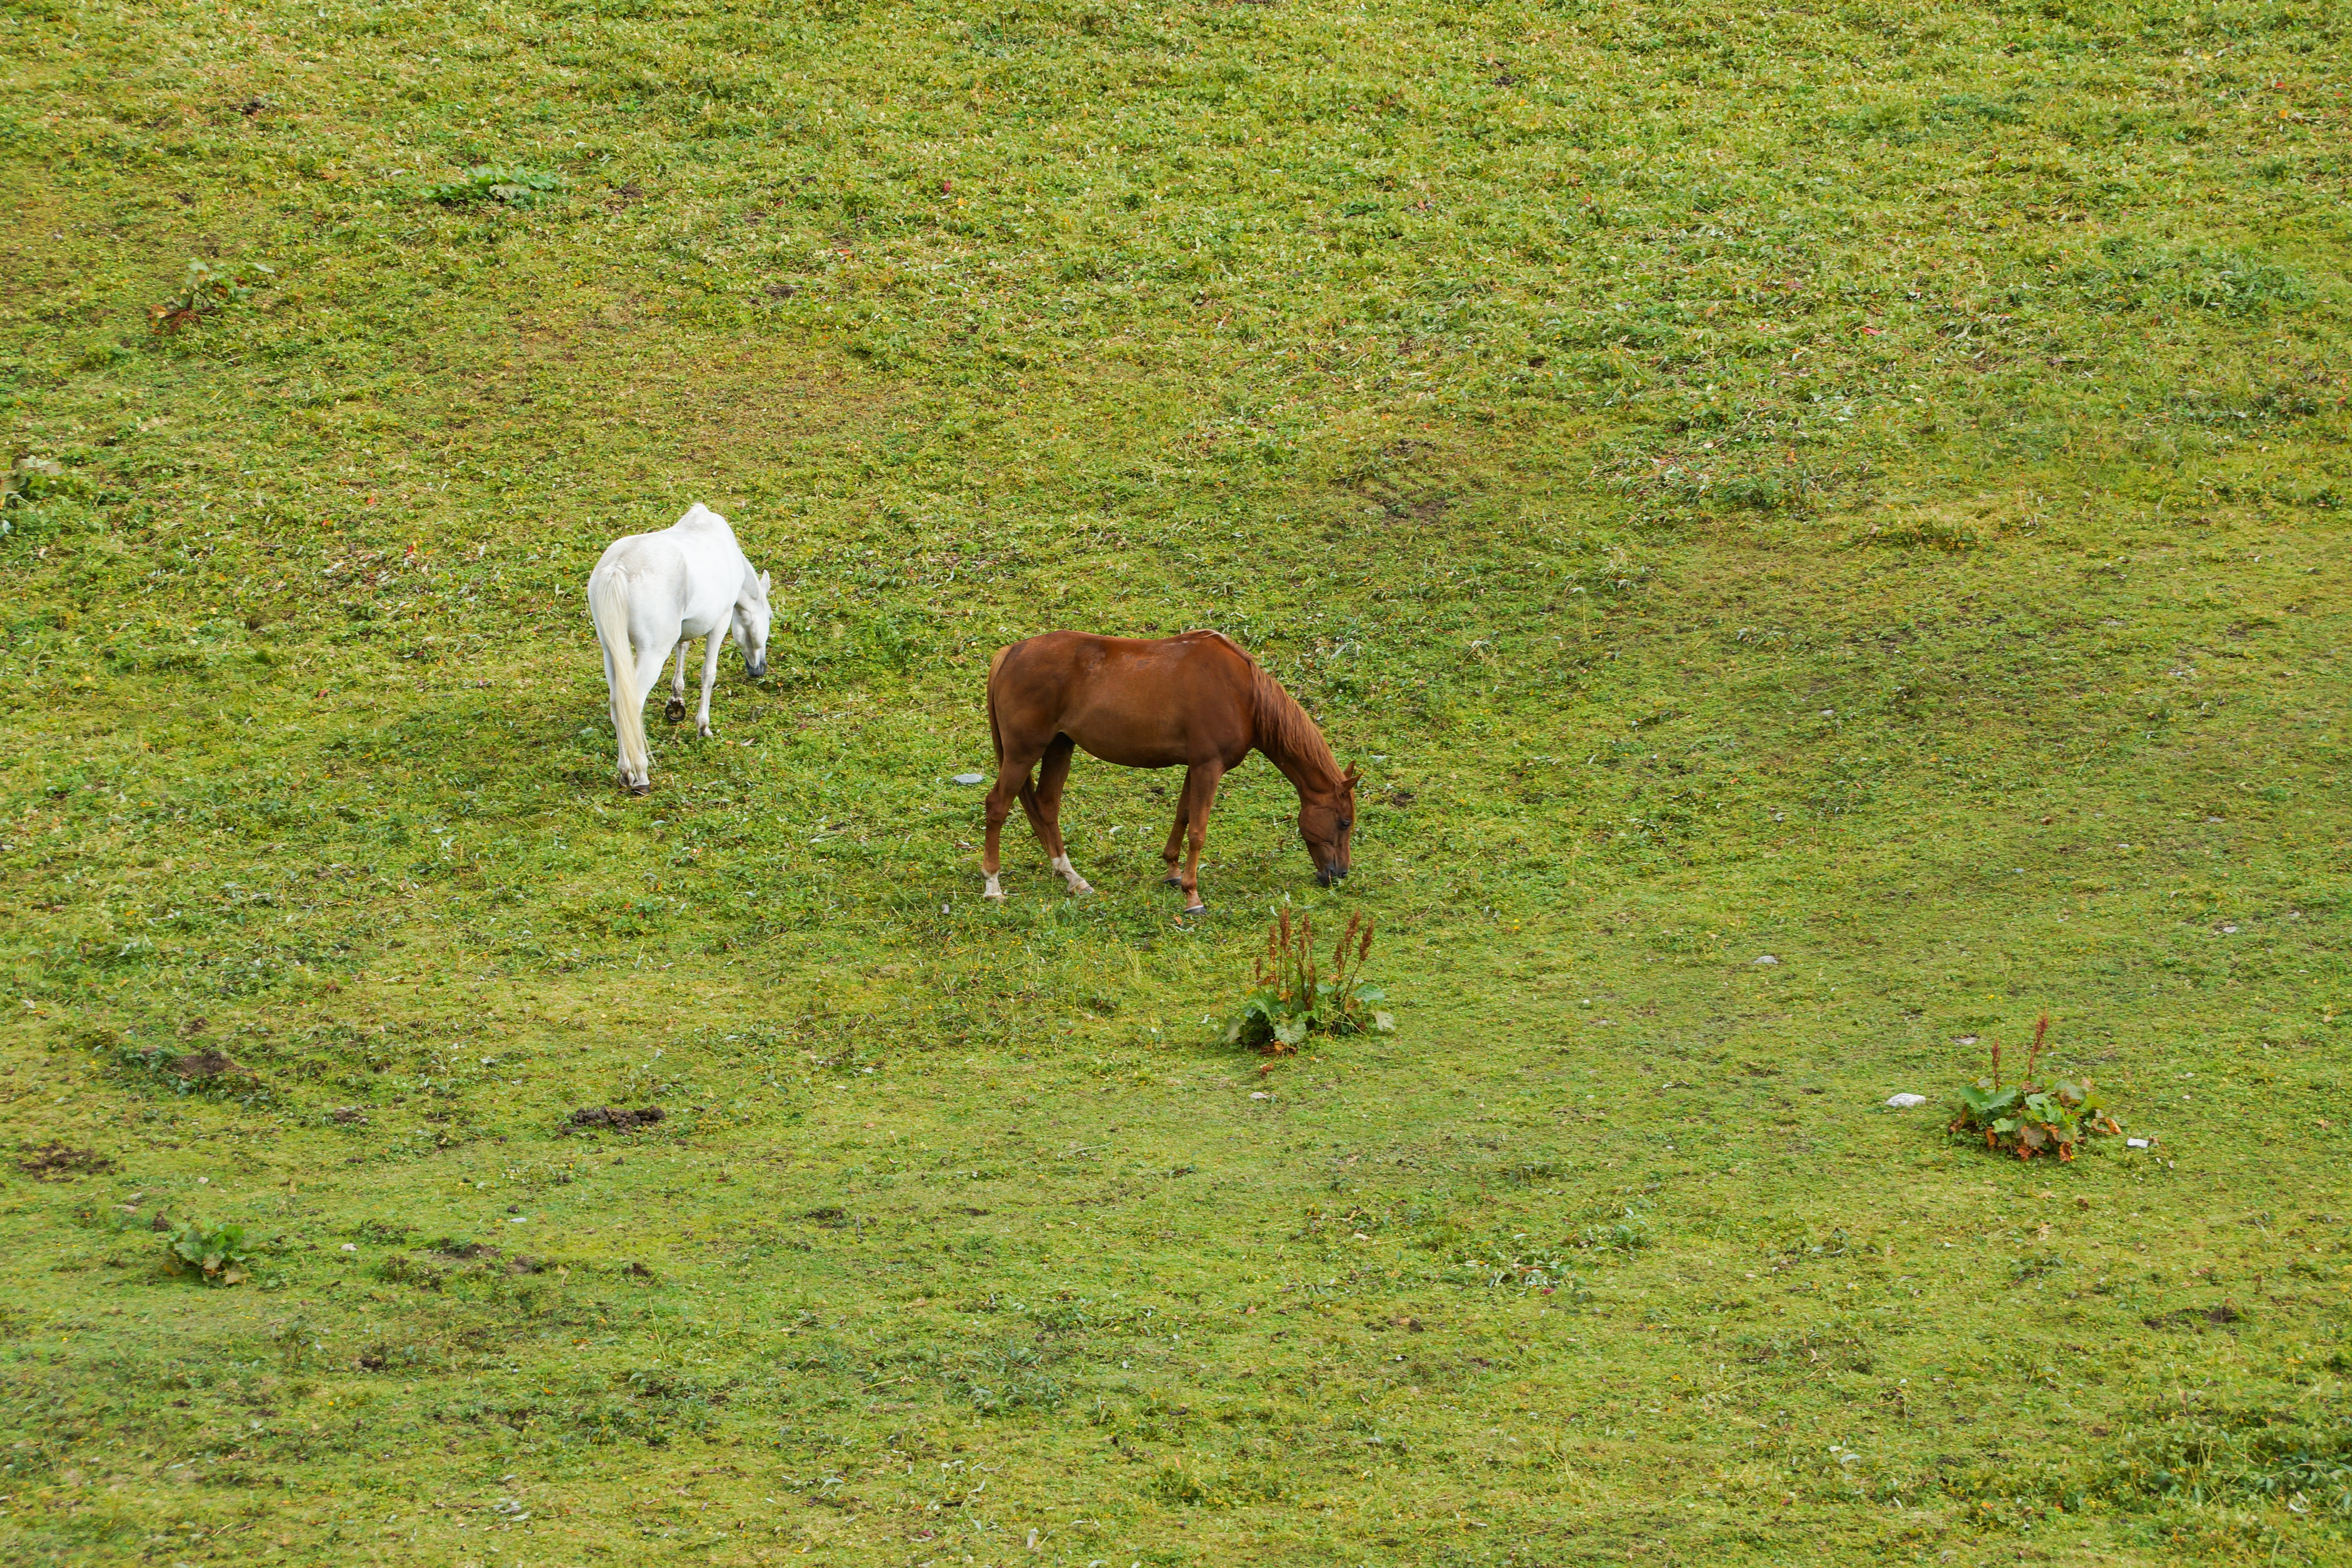
landscape, grass, field, farm, meadow, prairie, wildlife, herd, pasture, grazing, horse, mammal, eat, fauna, plain, graze, horses, grassland, mammals, mare, habitat, foal, alm, ecosystem, steppe, herbivores, rural area, mountain meadows, juicy grass, natural environment, horse like mammal, mustang horse